Mining in Brazil

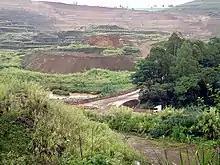
Extraction of niobium in Araxá, Minas Gerais

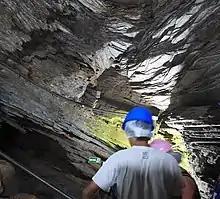
Gold mine dated 1714, located in Ouro Preto, Minas Gerais

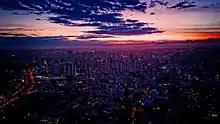
Sunset in Criciúma.

In 2016, metallic ores totaled close to 77% of the total value of Brazilian mineral production that was sold. Eight elements totaled 98.6% of the value: aluminum, copper, tin, iron, manganese, niobium, nickel and gold. The biggest Brazilian highlight is in iron, which has the majority of the participation, whose production is mostly carried out in the states of Minas Gerais and Pará. According to the National Department of Mineral Production (DNPM), in 2011 there were 8,870 mining companies in the country, and in the Southeast Region, this number reached 3,609, about 40% of the total. In the Southeast region, iron ore, gold, manganese and bauxite stand out in the Quadrilátero Ferrífero; niobium and phosphate in Araxá; gems, in Governador Valadares; and graphite, in Salto da Divisa, all in the state of Minas Gerais; in addition to aggregates, in São Paulo and Rio de Janeiro, and ornamental rocks, in Espírito Santo. The mining sector's revenue in Brazil was R$153.4 billion in 2019. Exports were U$32.5 billion. The country's iron ore production was 410 million tons in 2019. Brazil is the second largest global iron ore exporter and has the second position in the reserve ranking: under Brazilian soil there are at least 29 billion tons . The largest reserves are currently in the states of Minas Gerais and Pará. According to data from 2013, Minas Gerais is the largest Brazilian mining state. With mining activity in more than 250 municipalities, and more than 300 mines in operation, the state has 40 of the 100 largest mines in Brazil. In addition, of the 10 largest mining municipalities, seven are in Minas, with Itabira being the largest in the country. It is also responsible for approximately 53% of the Brazilian production of metallic minerals and 29% of the total minerals, in addition to extracting over 160 million tons/year of iron ore. Vale S.A. is the main company active in the production of iron ore in the state. The state is the largest employer in the mineral activity (53,791 workers in 2011). São Paulo, the second largest employer, had 19 thousand employees in the sector this year.